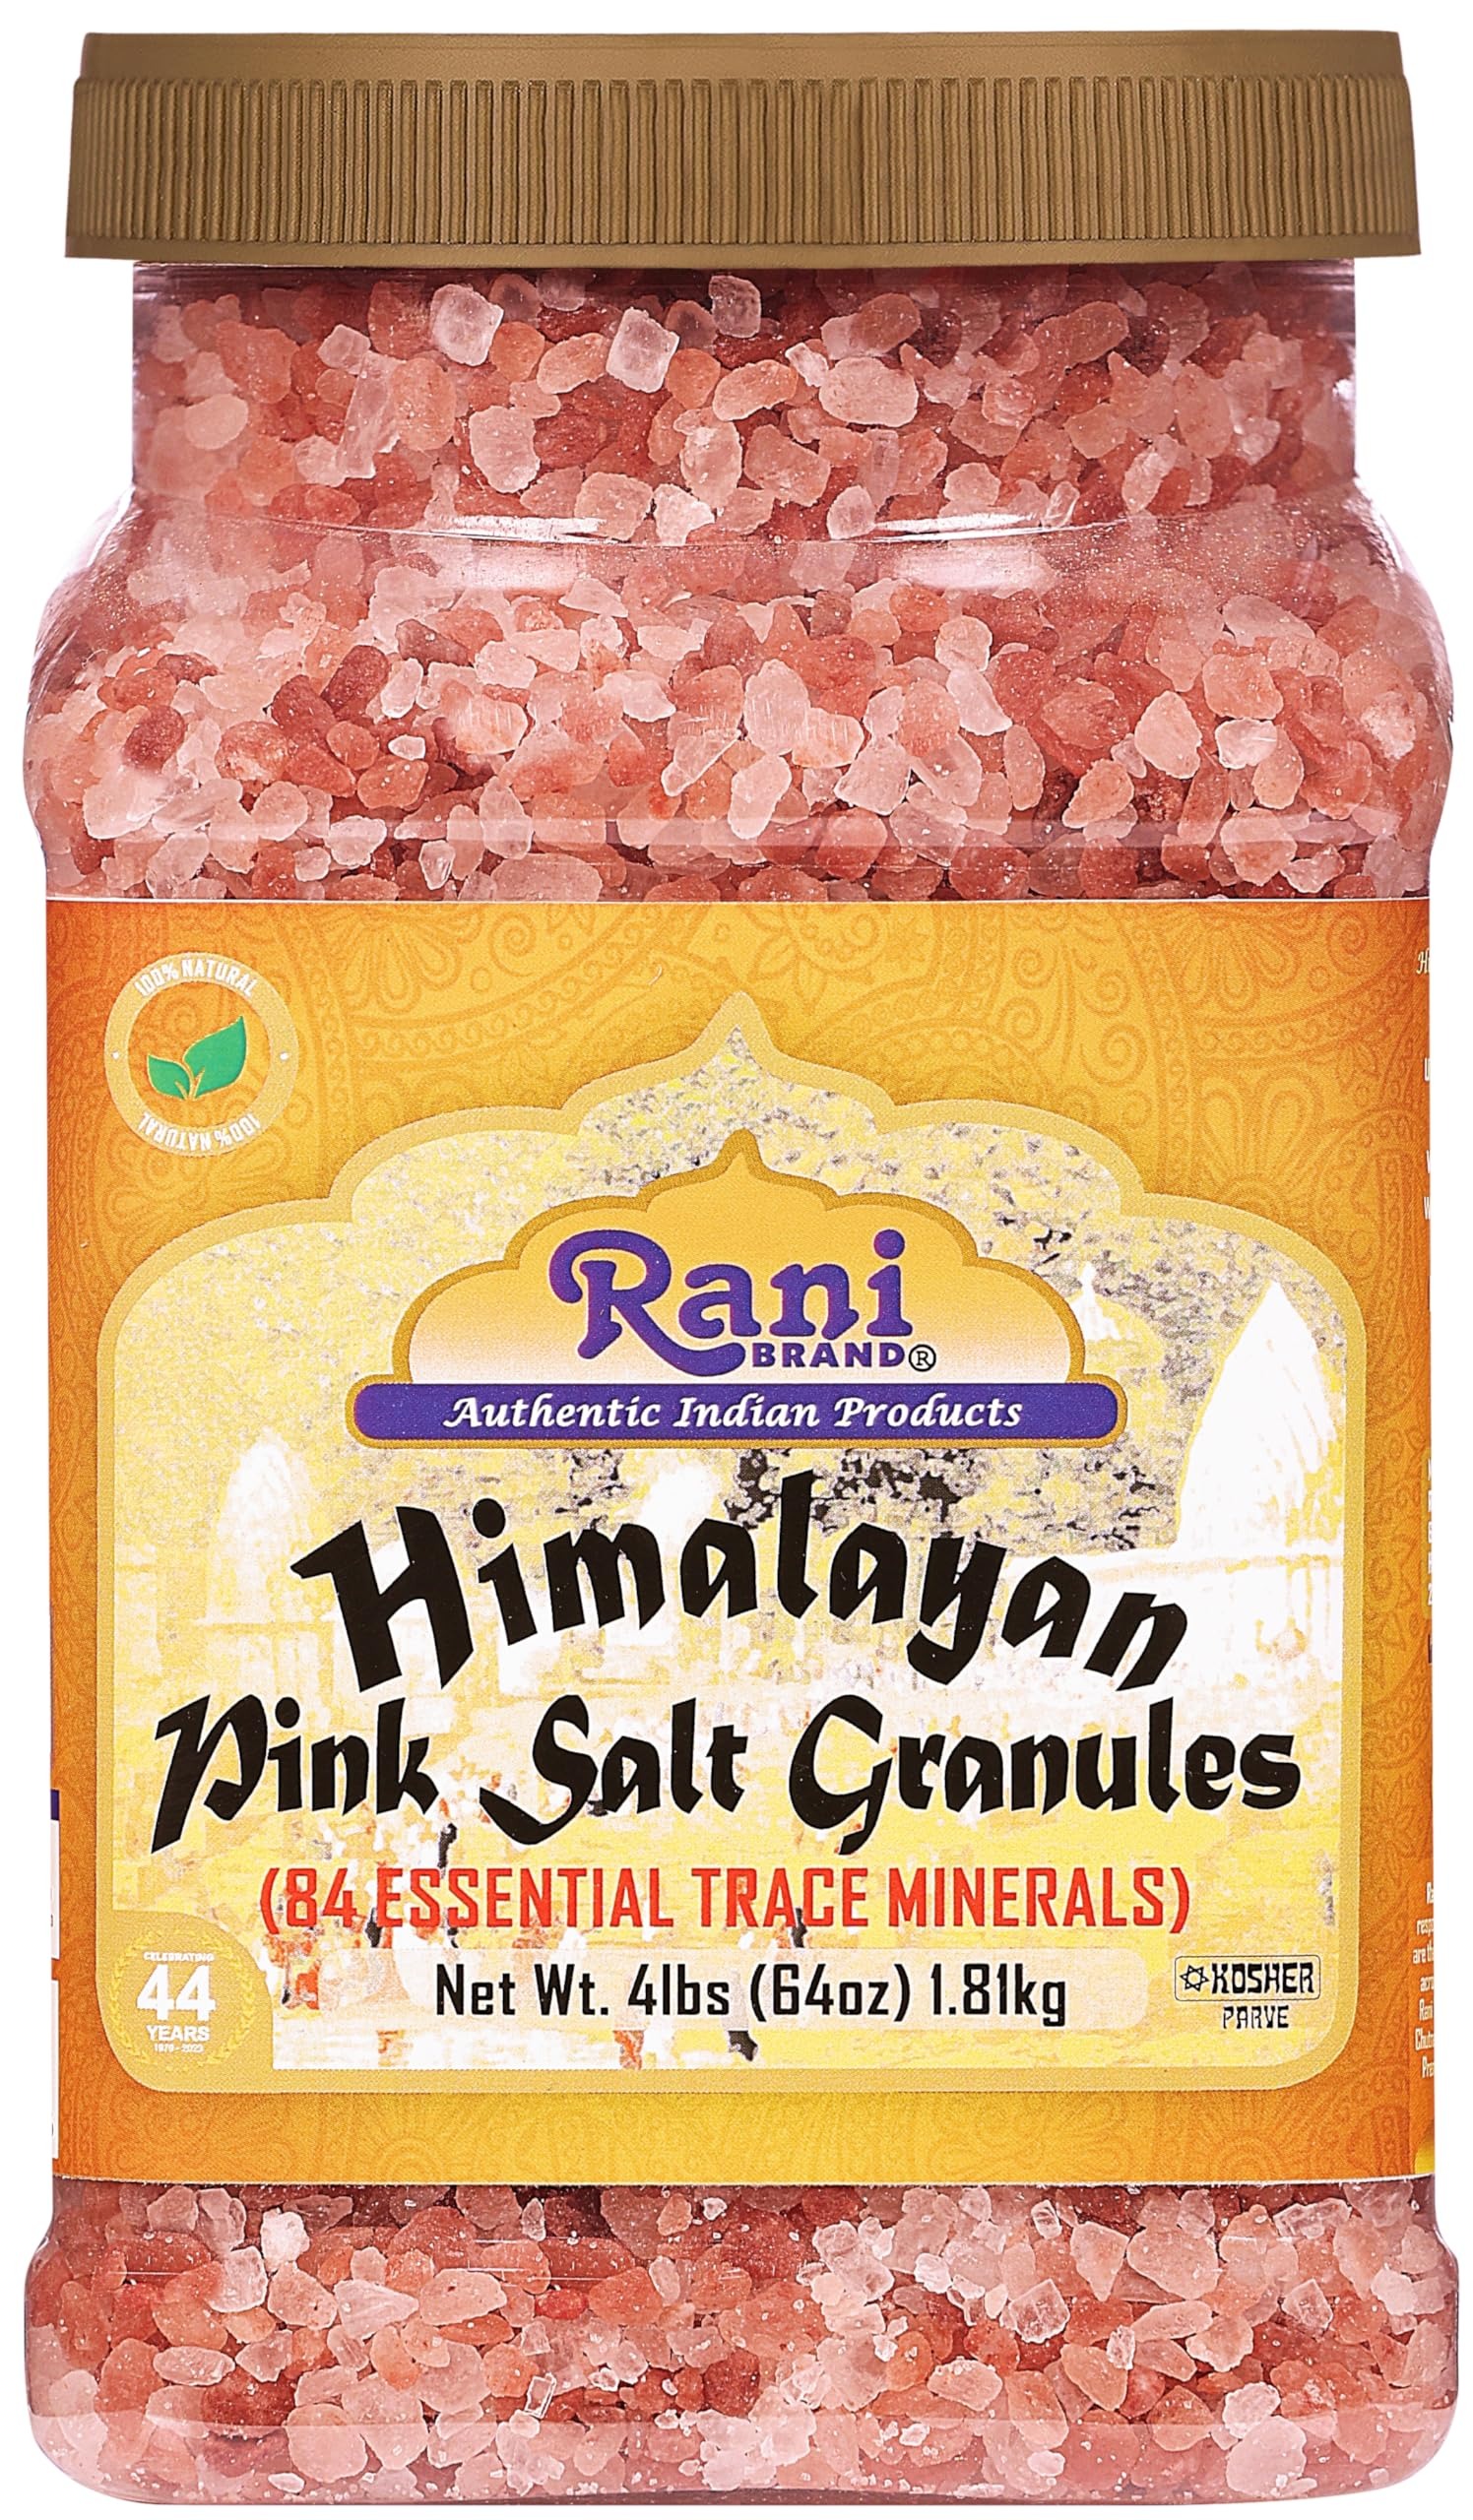
Item Name: Rani Himalayan Pink Salt Granules (84 Essential Trace Minerals) 64oz (4lbs) 1.81kg PET Jar ~ All Natural | Vegan | Gluten Friendly | NON-GMO | Kosher | Indian Origin
Bullet Point 1: You'll LOVE our Rani Himalayan Pink Salt Granules by Rani Brand--Here's Why:
Bullet Point 2: ❤️Special Note: Our spices/salts do not have anti-caking or anti clumping agents or other harmful additives, hence with a clump-prone product like black salt, natural clumping will occur. This does not indicate that the product is old or bad, just all natural!
Bullet Point 3: ❤️This Himalayan rock salt has a high sulfur content, which gives it it's flavor and smell. It is commonly used in vegan dishes to replicate an egg flavor. Packed in a no barrier Plastic Jar, let us tell you how important that is when using Indian Spices!
Bullet Point 4: ❤️NOW KOSHER! No Sugar added, GLUTEN Friendly, Non-Irradiated, VEGAN, CHOLESTEROL-Free, NON-GMO 100% Natural, No preservatives or "fillers" & Great Flavor!
Bullet Point 5: ❤️Net Wt. 64oz (4lbs) 1.81kg. Himalayan Pink Salt (Vegan) has been used for centuries both for its unique flavor & digestive properties
Product Description: <b>Himalayan Pink Salt....</b>A Little History! <br> Hand extracted from ancient sea salt deposits deep in the Himalayan Mountains and has been protected by hardened lava for 100 million years. Contains all 84 elements found in your body. May help regulate the water content throughout your body & promote a healthy pH balance in your cells. <br> Special Note: Our spices do not have anti-caking or anti clumping agents or other harmful additives, hence with a clump-prone product like black salt, natural clumping will occur. This does not indicate that the product is old or bad, just all natural! <br><br>Himalayan Pink Salt <br>has been used for centuries both for its unique flavor & digestive properties
Value: 64.0
Unit: Ounce

Price: 17.49